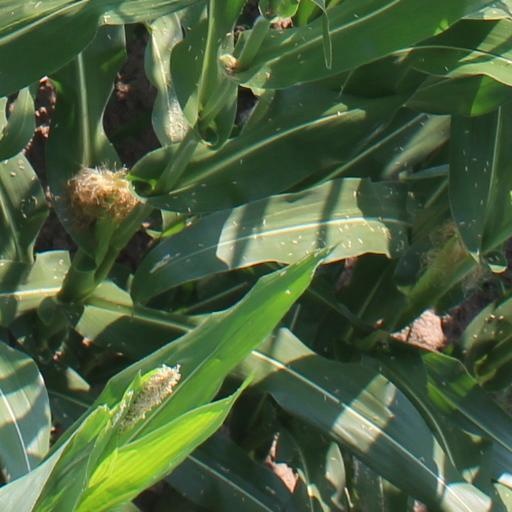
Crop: maize; corn